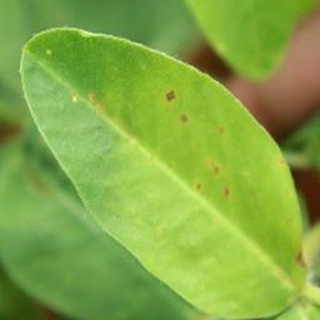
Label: groundnut_early_leaf_spot